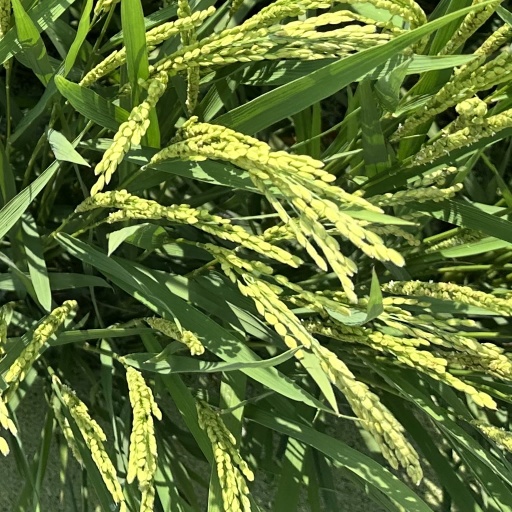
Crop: rice